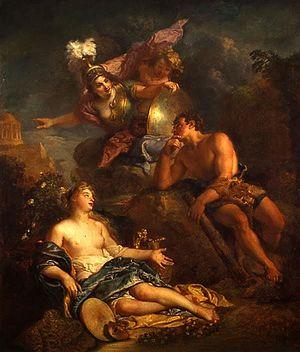
Charles de La Fosse, Hercule entre la Volupté et la Vertu, Nevers, musée de la faïence et des beaux-arts.
Le château de Meudon, dit château royal de Meudon, palais impérial de Meudon ou Domaine national de Meudon, est un château français situé à Meudon, dans le département des Hauts-de-Seine. Il est notamment la résidence de la duchesse d'Étampes, du cardinal de Lorraine, d'Abel Servien, de Louvois ainsi que de Monseigneur, dit le Grand Dauphin, qui lui adjoint en annexe le château de Chaville. Incendié en 1795 et en 1871, le Château-Neuf, dont la démolition est un temps envisagée, est conservé pour sa majeure partie. Il est transformé à partir de 1878 en observatoire servant de réceptacle à une lunette astronomique, avant d'être rattaché à l'Observatoire de Paris en 1927.
Charles de La Fosse, né le 15 juin 1636 à Paris, où il est mort le 13 décembre 1716, est un peintre français.